Francis Grose

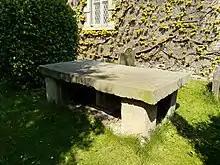
Grave of Francis Grose and James Gandon

The Supplement to "The Antiquities" was resumed in 1783, this time with a higher proportion of the illustrations being done by other artists. Drawing on his own fieldwork, Grose also branched out into producing dictionaries, including the famous "A Classical Dictionary of the Vulgar Tongue" (1785) and "A Provincial Glossary, with a Collection of Local Proverbs, and Popular Superstitions" (1787). Though intended to amuse, they give an unusually vivid picture of the speech of the day which would not normally find inclusion in standard dictionaries, and contained, in all, about 9,000 terms which more scholarly works of the time habitually overlooked. He produced books on military antiquities and armour, as well as satirical essays, and in 1788 began the first of several tours of Scotland in order to produce "The Antiquities of Scotland". It was on the second of these tours, in summer 1789, that he met and immediately formed a friendship with the poet Robert Burns. Burns met him while he was staying with Robert Riddell at the Friar's Carse, collecting material for his Scottish work. Burns suggested to him that he should include Alloway Kirk in his Scottish "Antiquities", and Grose agreed on condition that Burns provided a witch tale to go with his drawing. In June 1790, Burns sent Grose a prose tale with a variant in a letter to Grose, following it up with a rhymed version, "Tam o' Shanter".